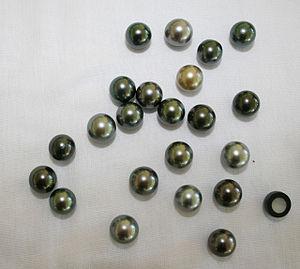
La perliculture ou nacroculture désigne l'activité humaine qui consiste à cultiver les huîtres perlières, soit à les élever, à les greffer et à les entretenir pour en obtenir des perles de qualité.